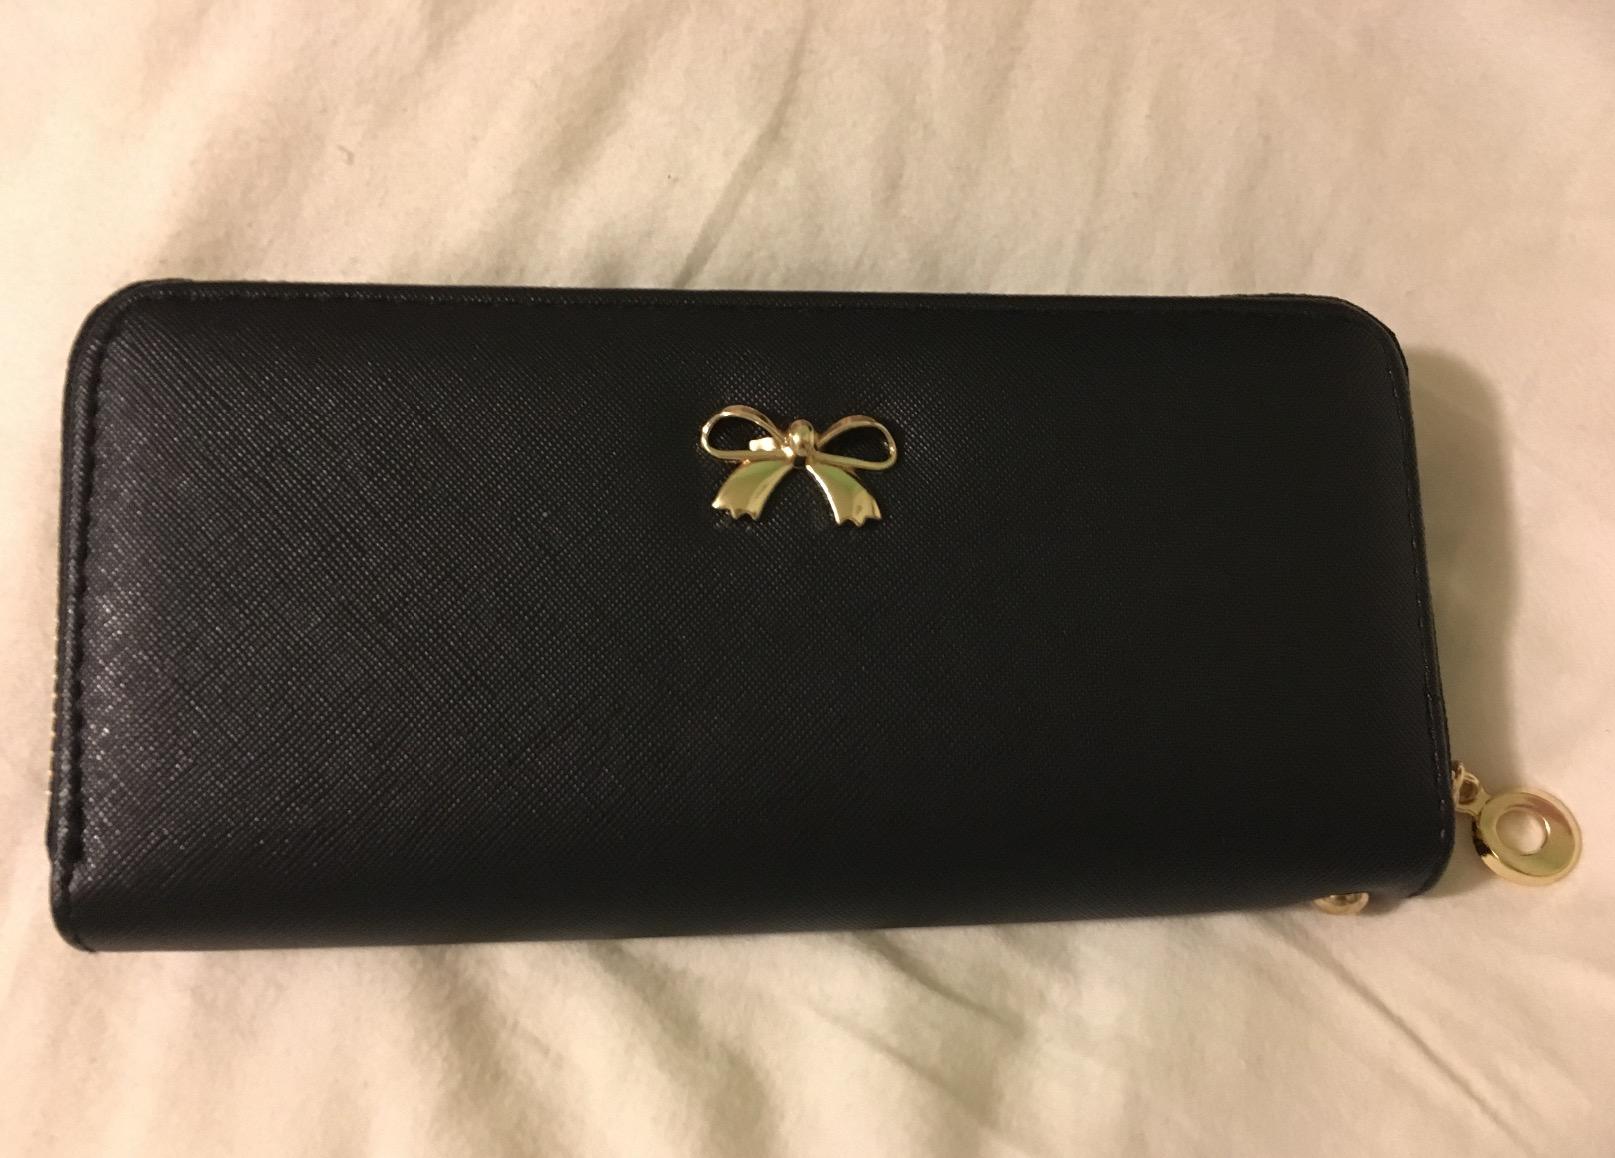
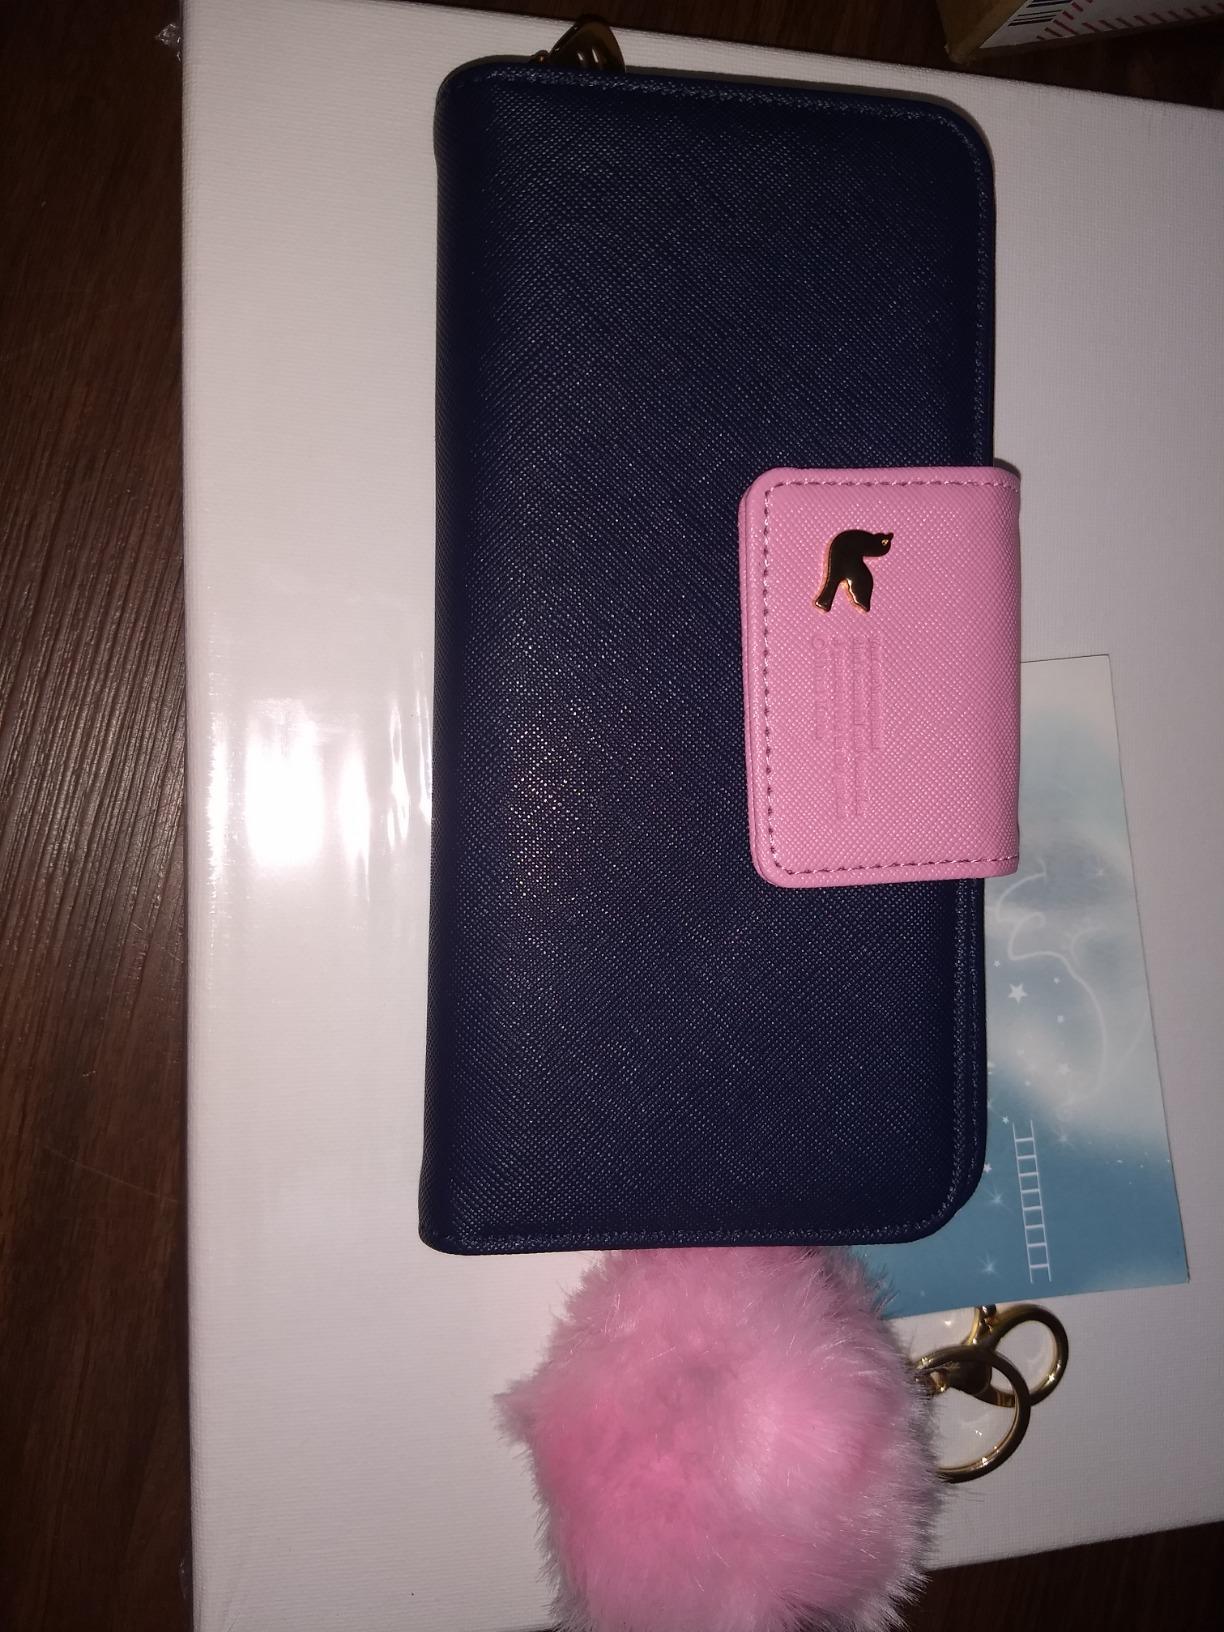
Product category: accessories_handbag
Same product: no